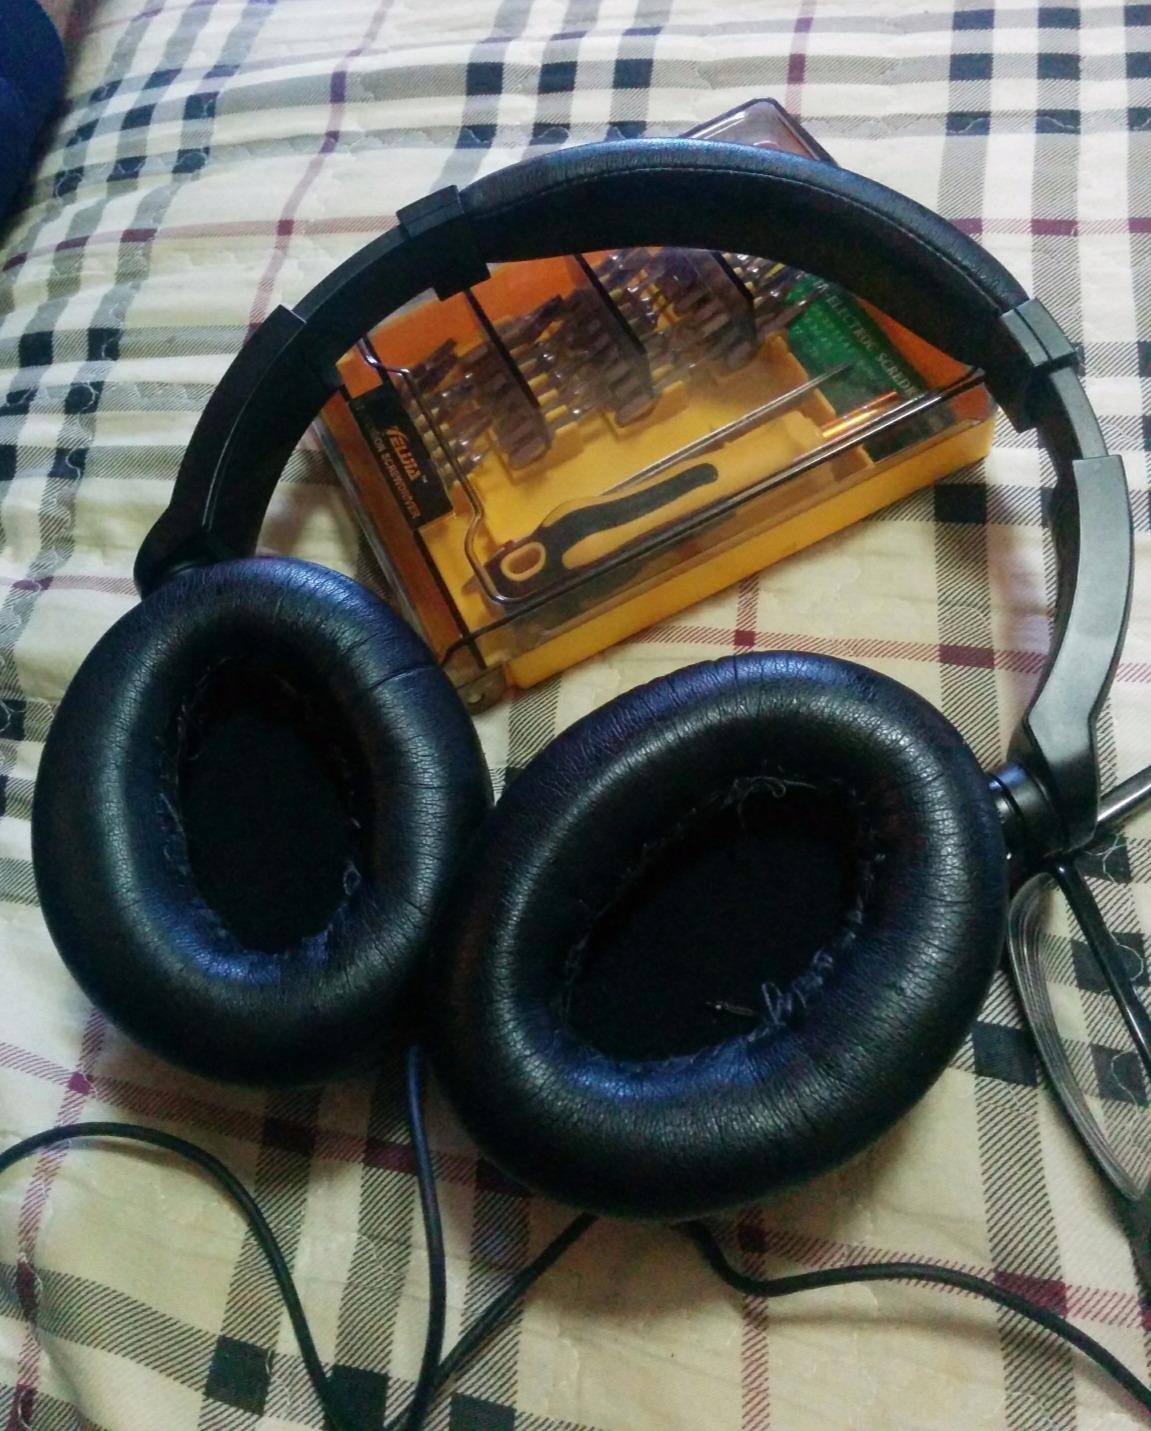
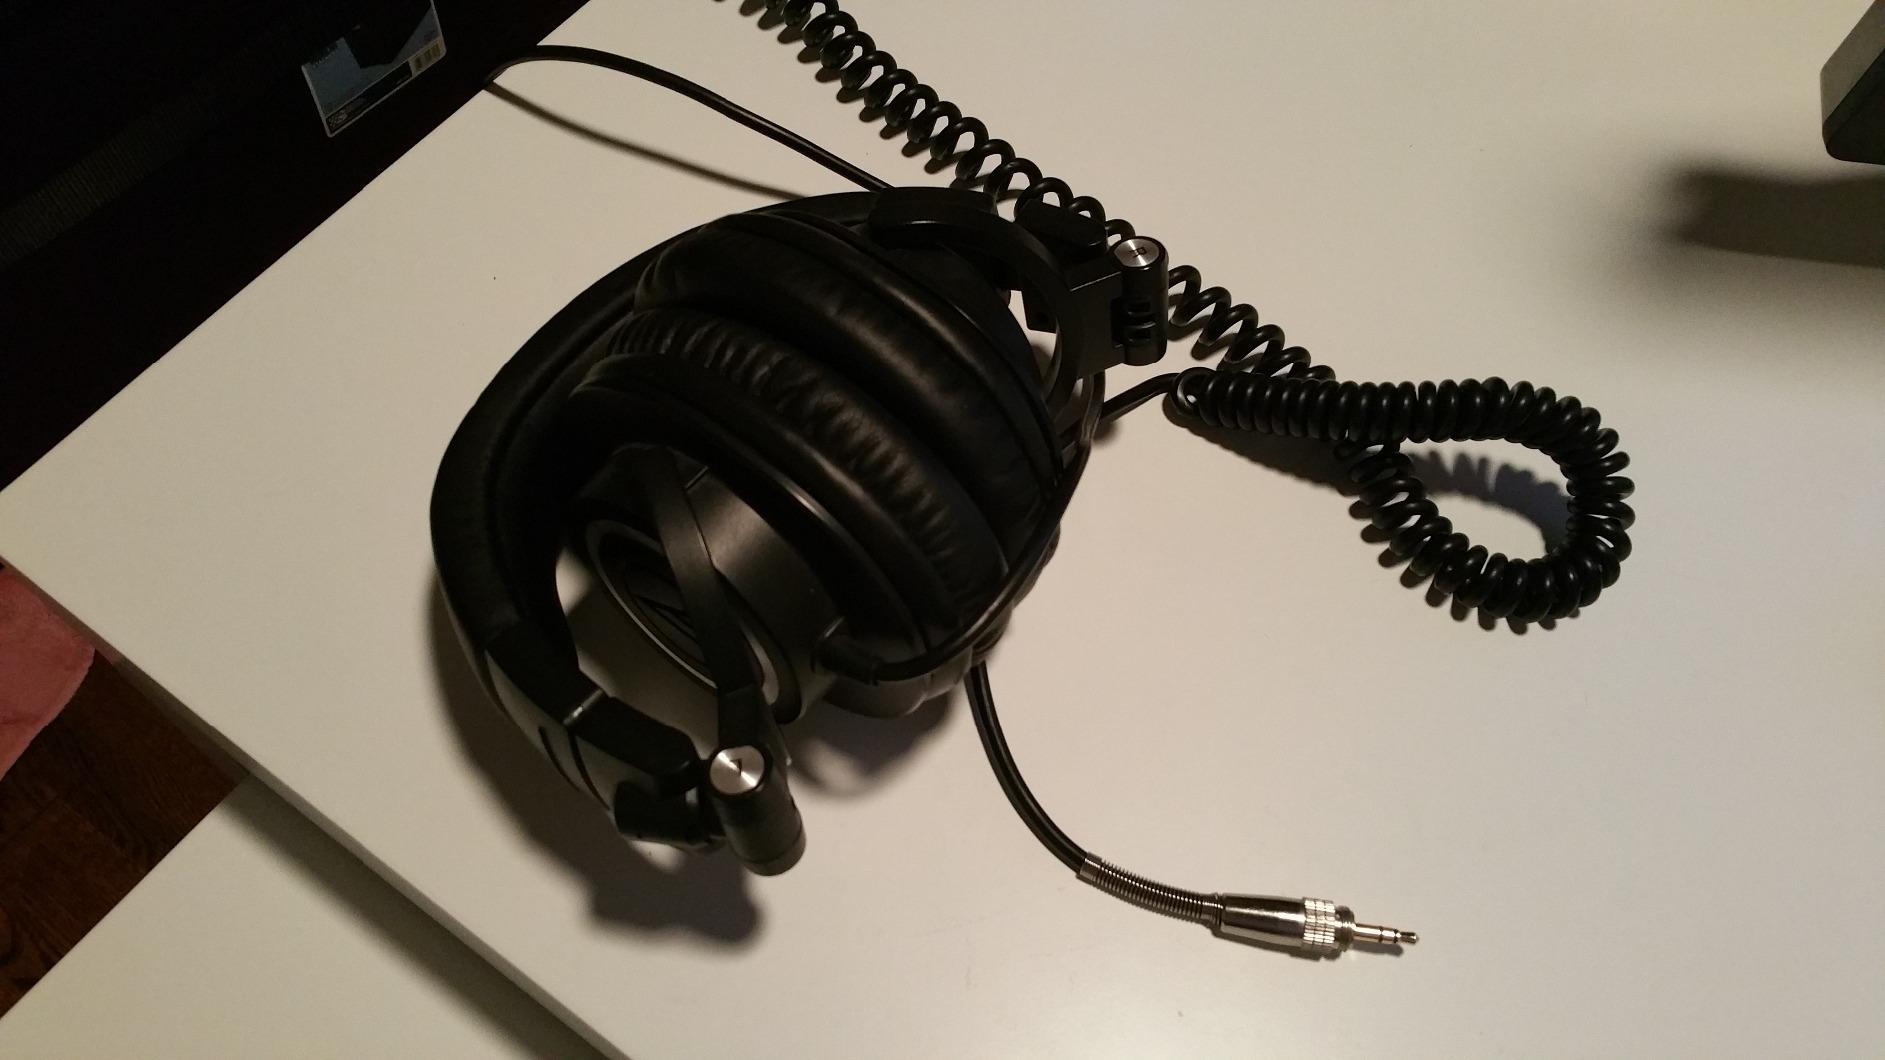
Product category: headphones
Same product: no